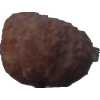
Label: orange_peeled